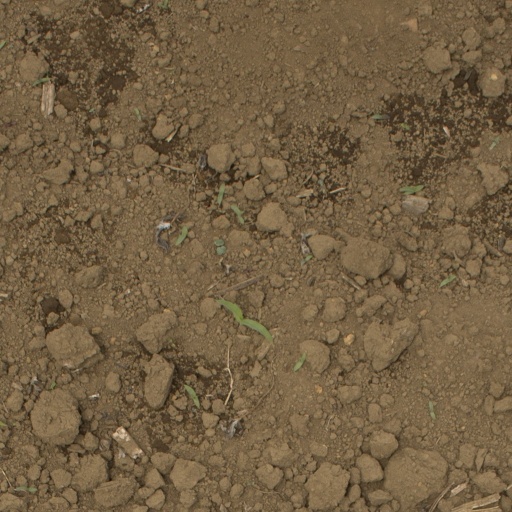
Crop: Jerusalem artichoke